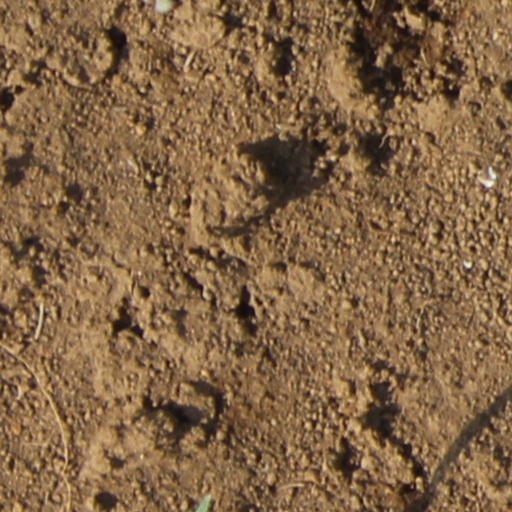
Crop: wheat